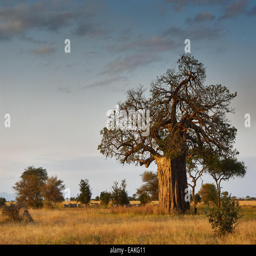
landscape with a big baobab tree